Ocellate river stingray

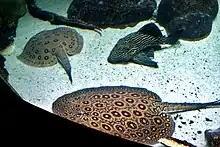
Two variants of "P. motoro", the nearest being a "marbled" type (also a royal panaque catfish).

"Potamotrygon motoro" can grow up to in disc width, in total length, and in weight. Its disk is roughly circular in shape, and its eyes are raised from the dorsal surface. The dorsal coloration is typically beige or brown, with numerous yellow-orange spots with dark rings. Its exact color, and the arrangement and size of the spots can vary significantly, both from individual to individual and depending on location. Three primary types have been identified in the Amazon basin, but each of these include a number of subtypes (two additional main types now are considered a separate species, "P. marquesi"). The two main Amazonian types, informally known as CD1 and CD2, are found throughout much of the Amazon (except most of the Rio Negro basin) and they often occur together. Those from the Río de la Plata Basin and Mearim River resemble CD1. Individuals from the Rio Negro and Orinoco basins (which are connected by the Casiquiare canal) are similar to each other and informally known as CD3, but differ from "P. motoro" elsewhere. Some individuals of CD3 have spots near the rim of the disc that are connected, forming a chain-like pattern. However, the "marbled" type is generally only reported from the Orinoco basin, including the Ventuari River.